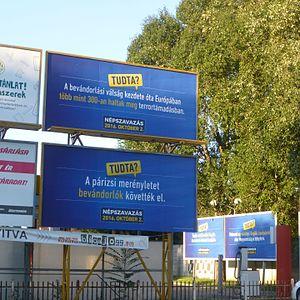
Le référendum de 2016 en Hongrie ou plus couramment référendum sur les quotas, portant sur la relocalisation de migrants par l'Union européenne, a eu lieu en Hongrie à l'initiative du gouvernement hongrois le 2 octobre 2016.